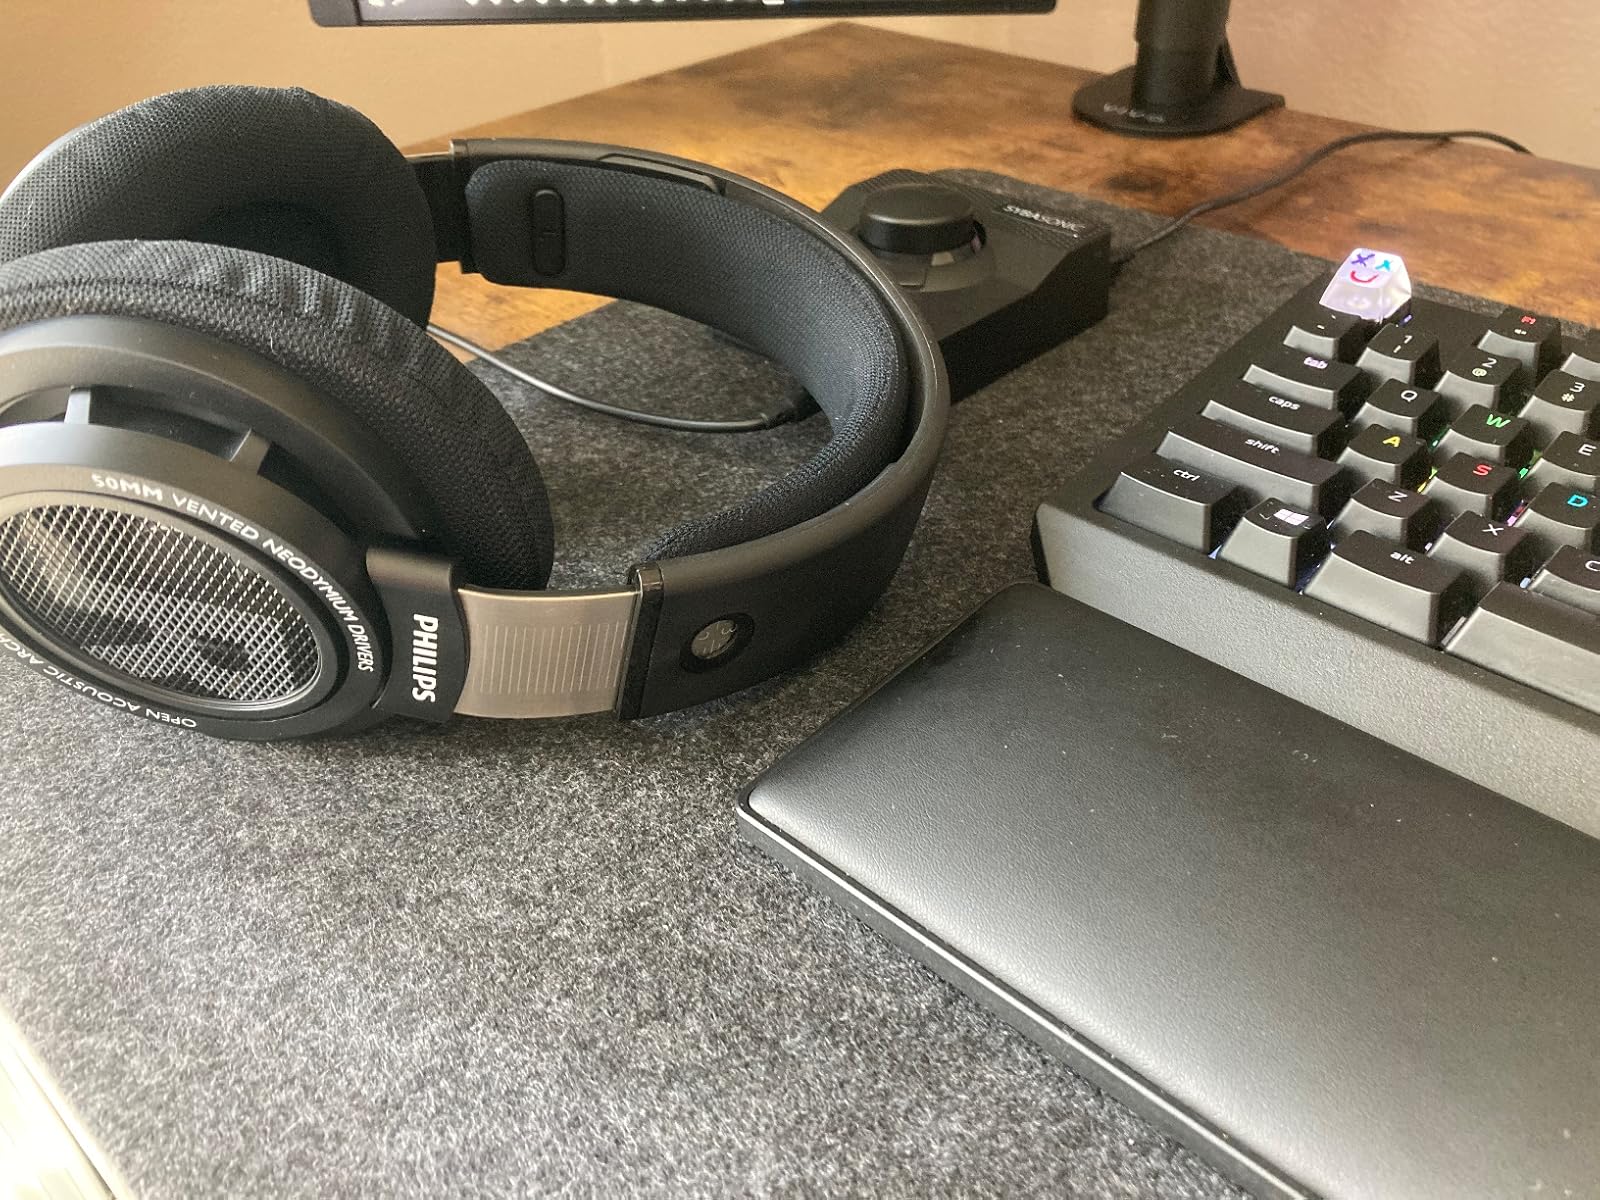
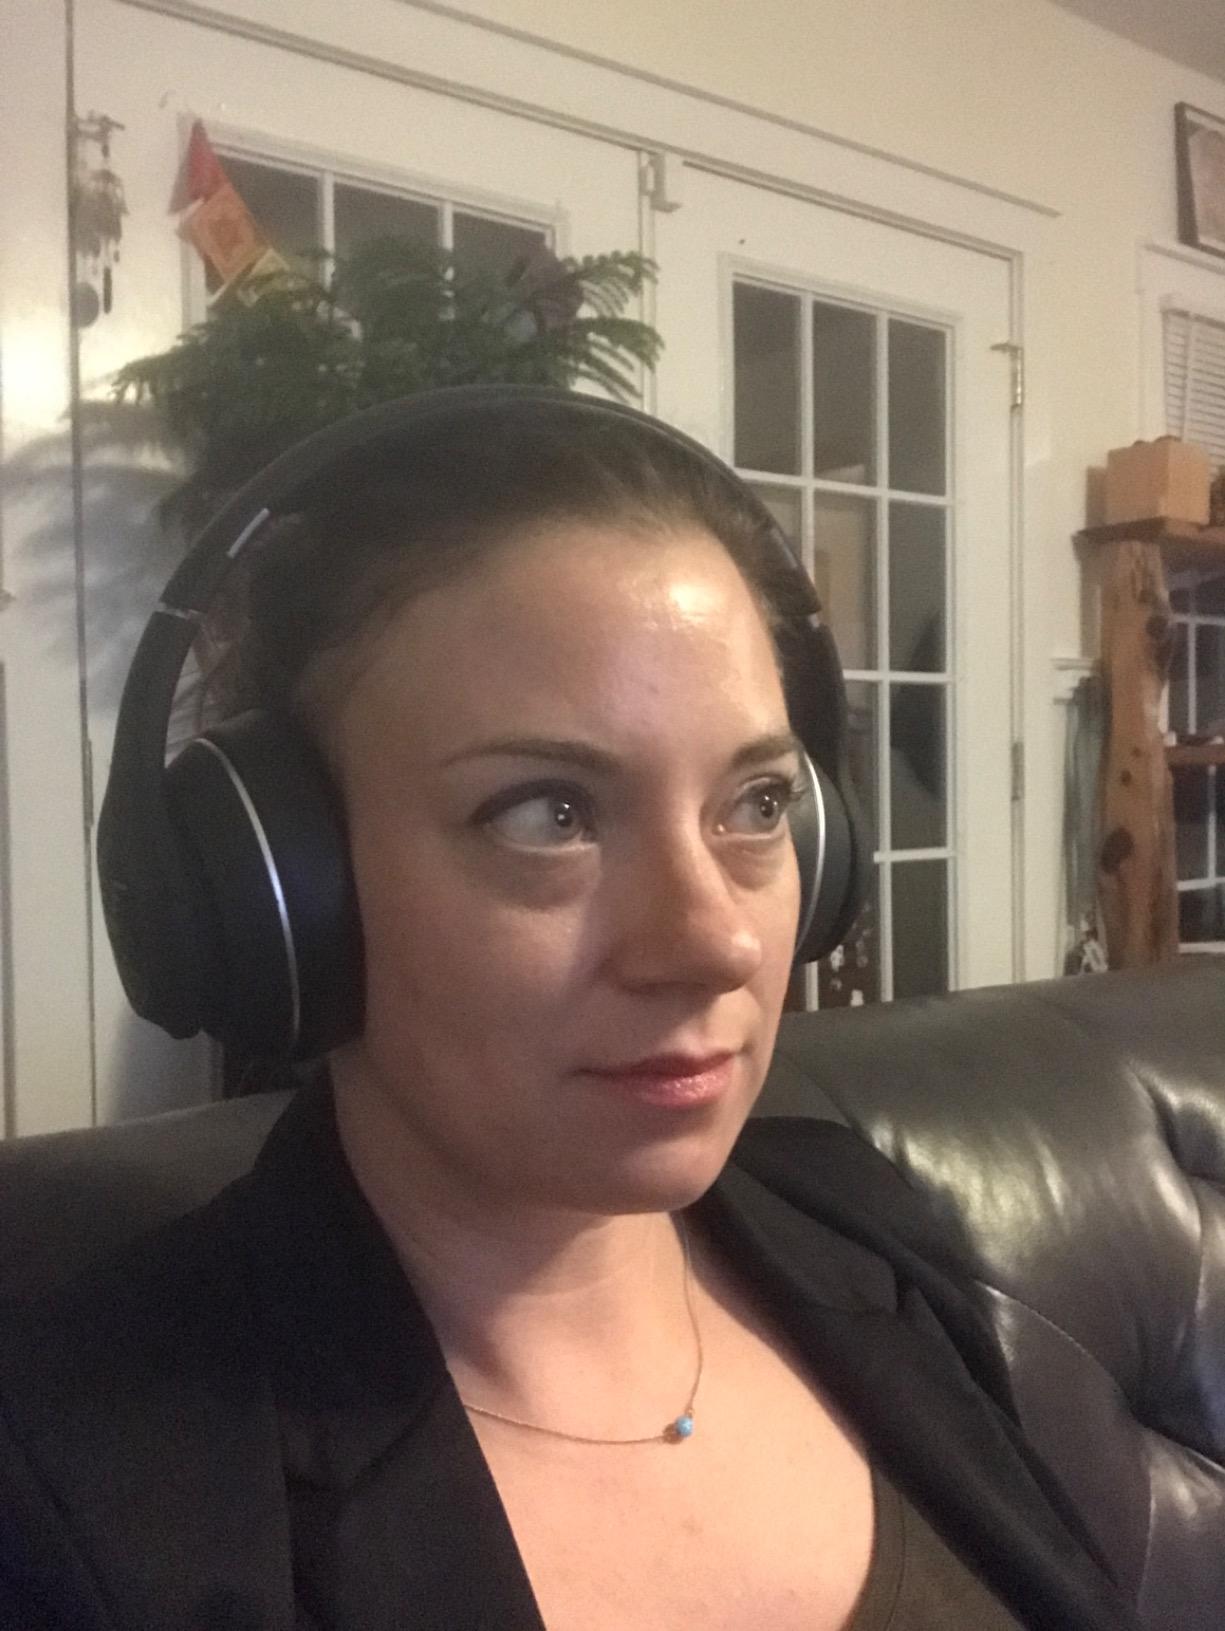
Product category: headphones
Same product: no